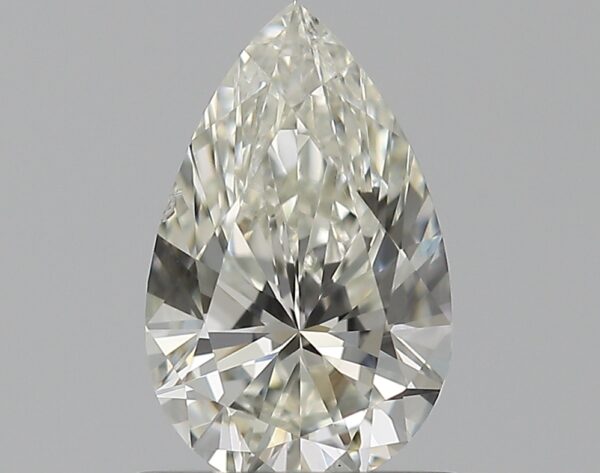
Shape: pear
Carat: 0.7
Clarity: SI1
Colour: J
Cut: EX
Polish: EX
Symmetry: VG
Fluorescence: N
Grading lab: GIA
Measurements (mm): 7.87 x 4.92 x 3.1